Sydney Airport

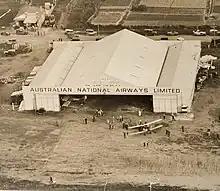
The newly-completed Australian National Airways Limited hangar at Mascot aerodrome, c. 1929–1931

The land used for the airport had been a bullock paddock, with a lot of the area around Mascot being swampy. Flights had been taking off from at least 1911 from these fields, with aviators using other Sydney locations like Anderson Park and Neutral Bay for a few years prior.